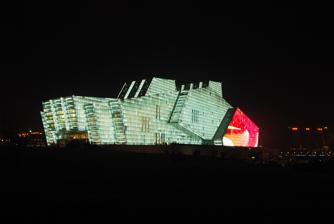
Building: Chongqing Grand Theatre
Country: China
Year built: 2009
Chinese performance venue, opened 2009 Chongqing Grand Theatre 重庆大剧院 Chongqing Grand Theatre at night Alternative names Chongqing Opera House General information Status Completed Location Confluence of the Yangtze and Jialing Rivers Town or city Jiangbei , Chongqing Country China Coordinates 29°34′07″N 106°34′49″E / 29.568623°N 106.580384°E / 29.568623; 106.580384 Construction started 2005 Completed 2009 Cost 1.595 billion yuan Height 64 metres (210 ft) Dimensions Diameter 220 metres (720 ft) Technical details Floor count 7 Floor area 103,307 square metres (1,111,990 sq ft) Design and construction Architecture firm Gmp Architekten The Chongqing Grand Theatre (or Theater ) is a performing arts venue in central Chongqing , People's Republic of China , located overlooking the Yangtze River . The 64-metre six-storey building was constructed from 2005 until 2009. Hassell , a design company, took part in a competition to decide how the building was constructed and laid out. The building contains two concert halls. Coliseum The coliseum is a horseshoe shaped auditorium which can accommodate 1826 people, including an 88-member orchestra pit. The coliseum is intended for large-scale opera, ballet, symphony, ballet, musicals and other performances. Theatre The audience hall is two floors and can accommodate 938 people, plus 65 in the orchestra pit.  It is designed for small and medium-sized dance, opera, drama, vocal, small orchestra, chamber music, folk music and other performances. Chongqing Grand Theatre building. Performances Since being built the Chongqing Grand Theater has hosted many performances: Shen Wenyu in August 2011; José Carreras on November 1, 2011; Quartet San Francisco on January 11, 2012; Shengyan on February 14, 2012; Phil Chang on March 12, 2012; Winnie Hsin Tour concert on May 13, 2012; Michael Wong on July 14, 2012; Chang Cheng-yue on August 29, 2012; Wangfan on September 9, 2012; Richard Clayderman on December 14, 2012; Bianca Wu on December 15, 2012; Qi Qin on December 24, 2012; Flymen on January 22, 2013; Wu shuang in March 2013; Flautando Kolin Recorder Quartet on March 23, 2013; Johnny Jiang on May 28, 2013; Li Yugang on July 21, 2013. The design is different from what Hassel envisioned; a mix between a space center and a sailing ship. References